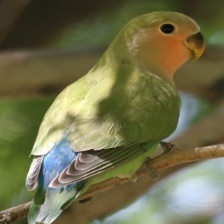
Species: ROSY FACED LOVEBIRD
Scientific name: AGAPORNIS ROSEICOLLIS